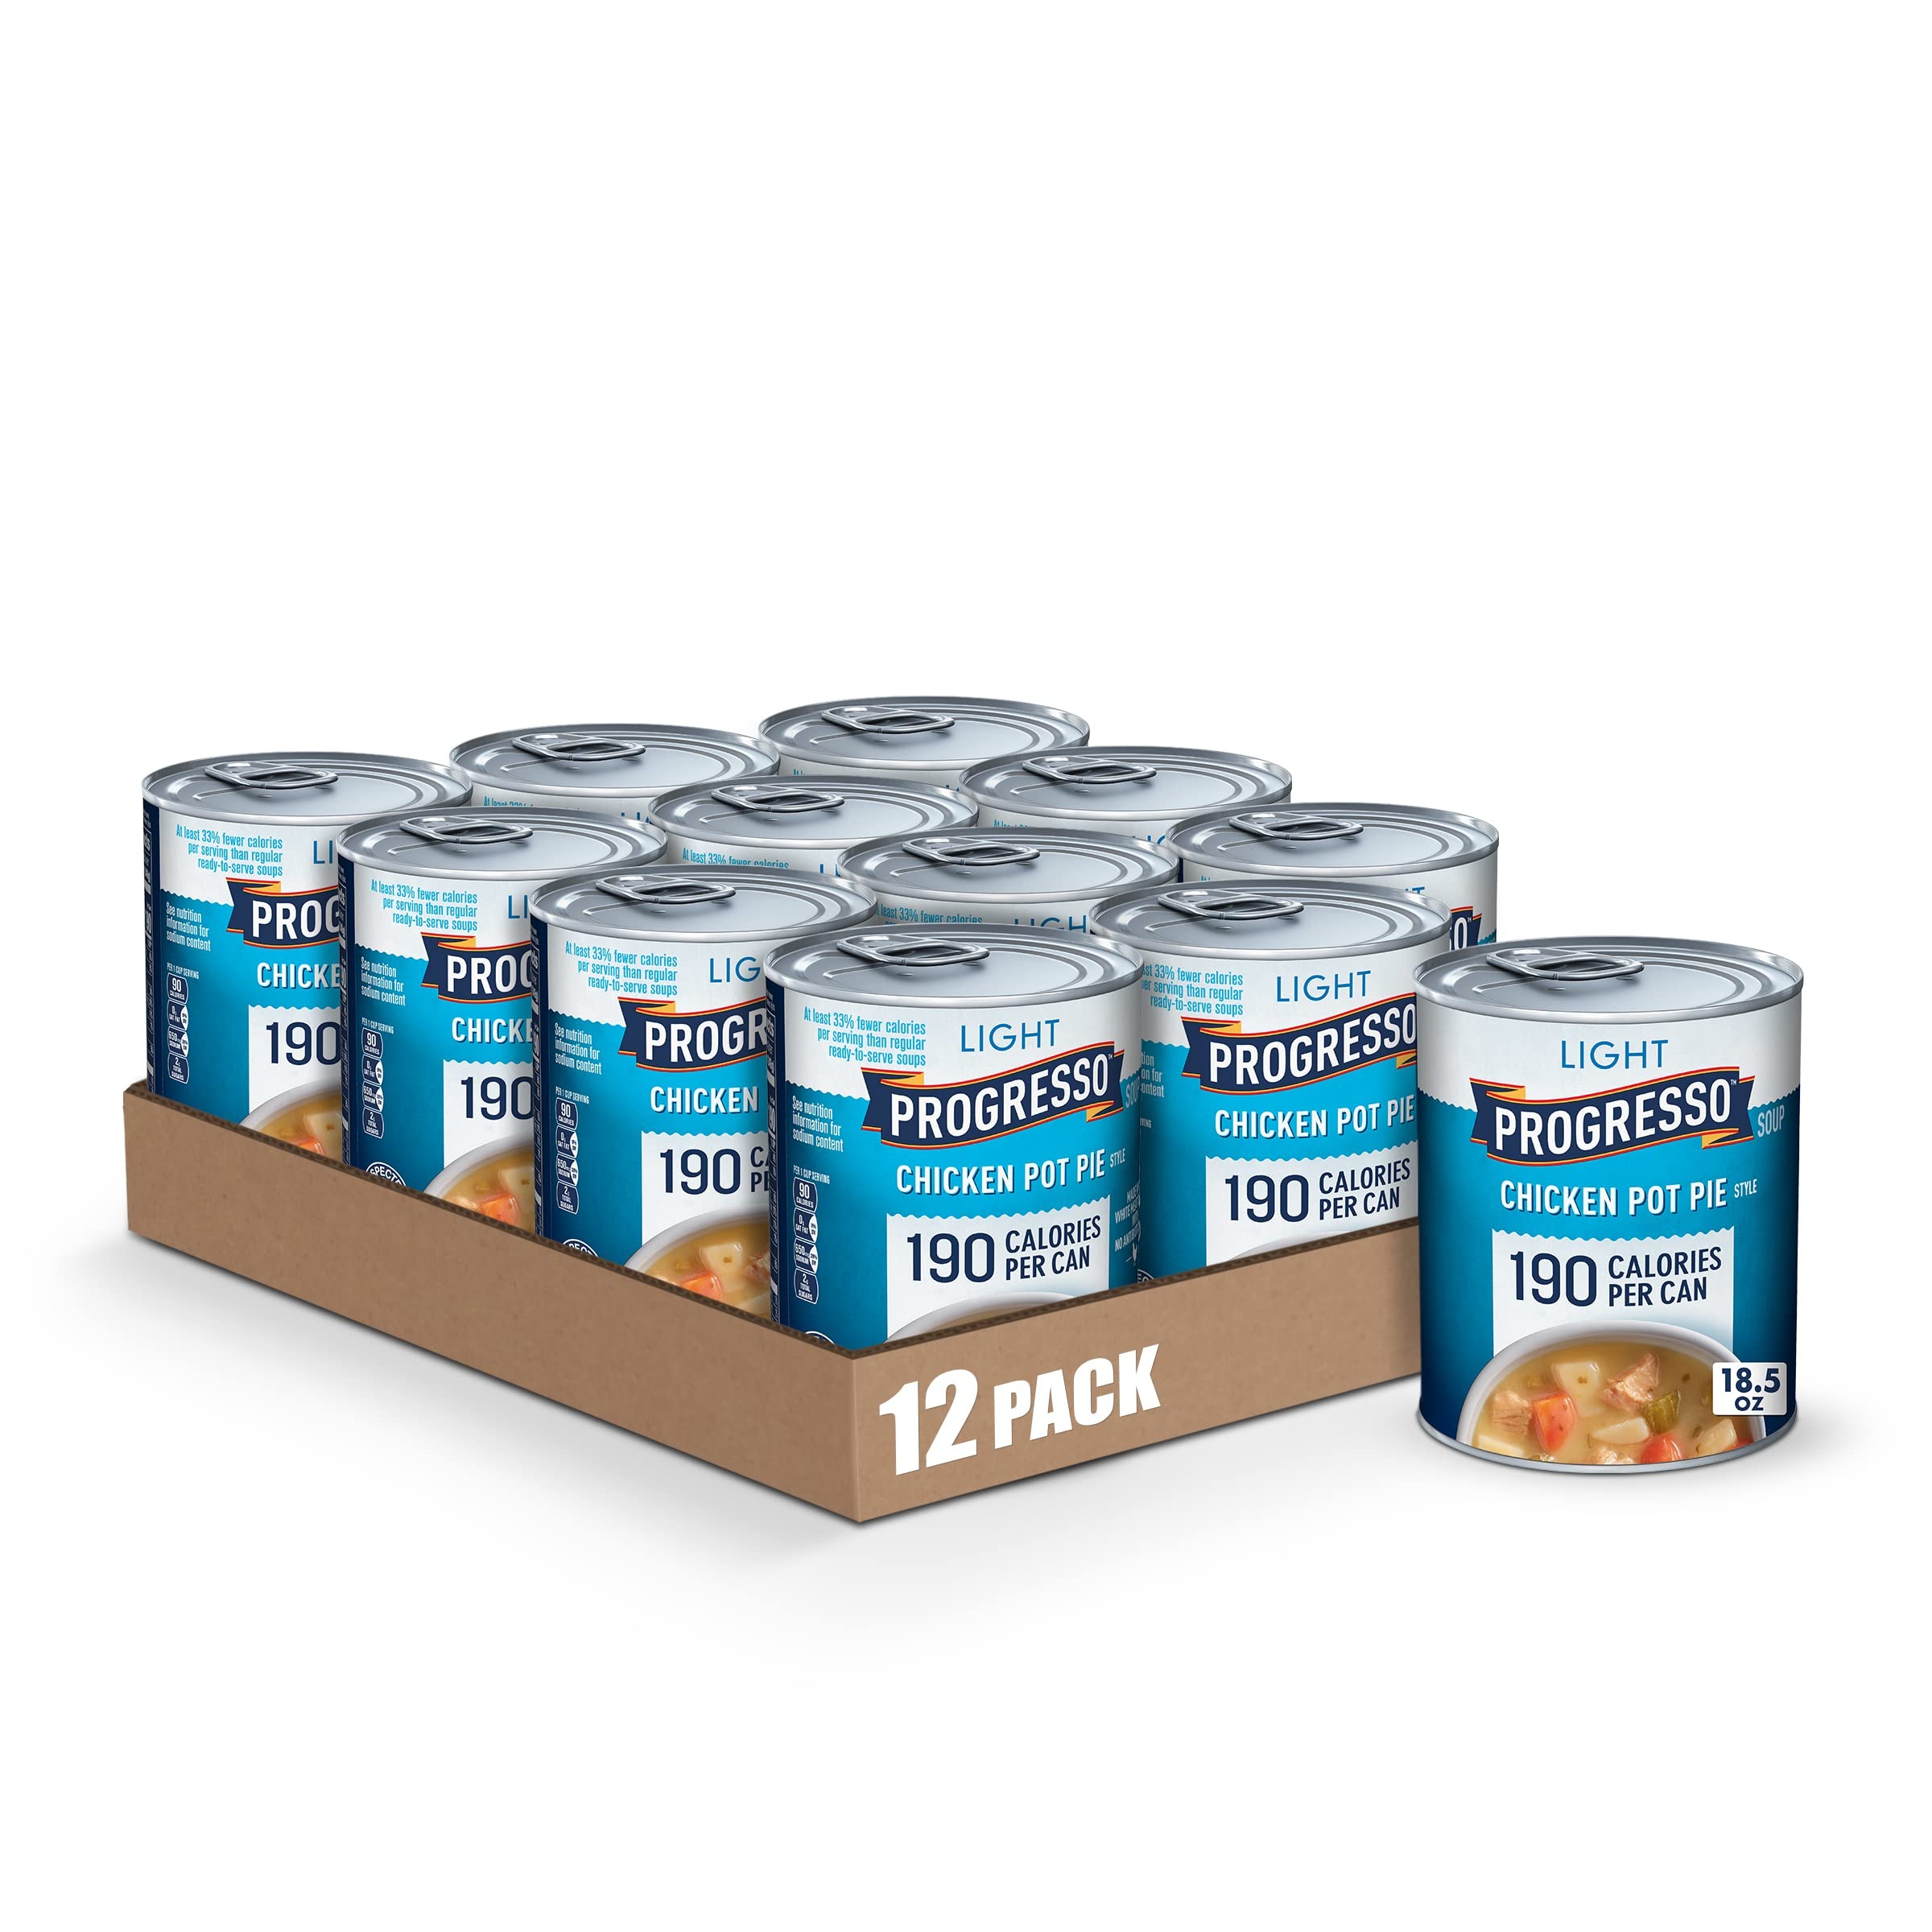
Item Name: Progresso Light, Chicken Pot Pie Style Canned Soup, 18.5 oz (Pack of 12)
Bullet Point 1: CHICKEN POT PIE: The homestyle taste of chicken pot pie in a soup; A blend of chicken broth, tender chicken, potatoes, carrots, and other vegetables, with 190 calories per can (see nutrition information for sodium content)
Bullet Point 2: LIGHT PROGRESSO SOUP: At least 33% fewer calories per serving than regular ready-to-serve soups; Progresso Light: 90 calories, 2g fat per serving - Average of creamy chicken, potato, and vegetable ready-to-serve soups: 200 calories, 10g fat
Bullet Point 3: QUALITY INGREDIENTS: No artificial flavors or colors from artificial sources; Half cup of vegetables per can
Bullet Point 4: QUICK AND EASY: Progresso soup is ready to serve; Unlike instant ramen, there's no need to add water - just warm it on a stovetop or in a microwave in minutes (if hot, handle with care)
Bullet Point 5: CONTAINS: Twelve Shelf-stable Progresso Light, Chicken Pot Pie Style Canned Soup, 18.5 oz
Value: 222.0
Unit: ounce

Price: 3.24